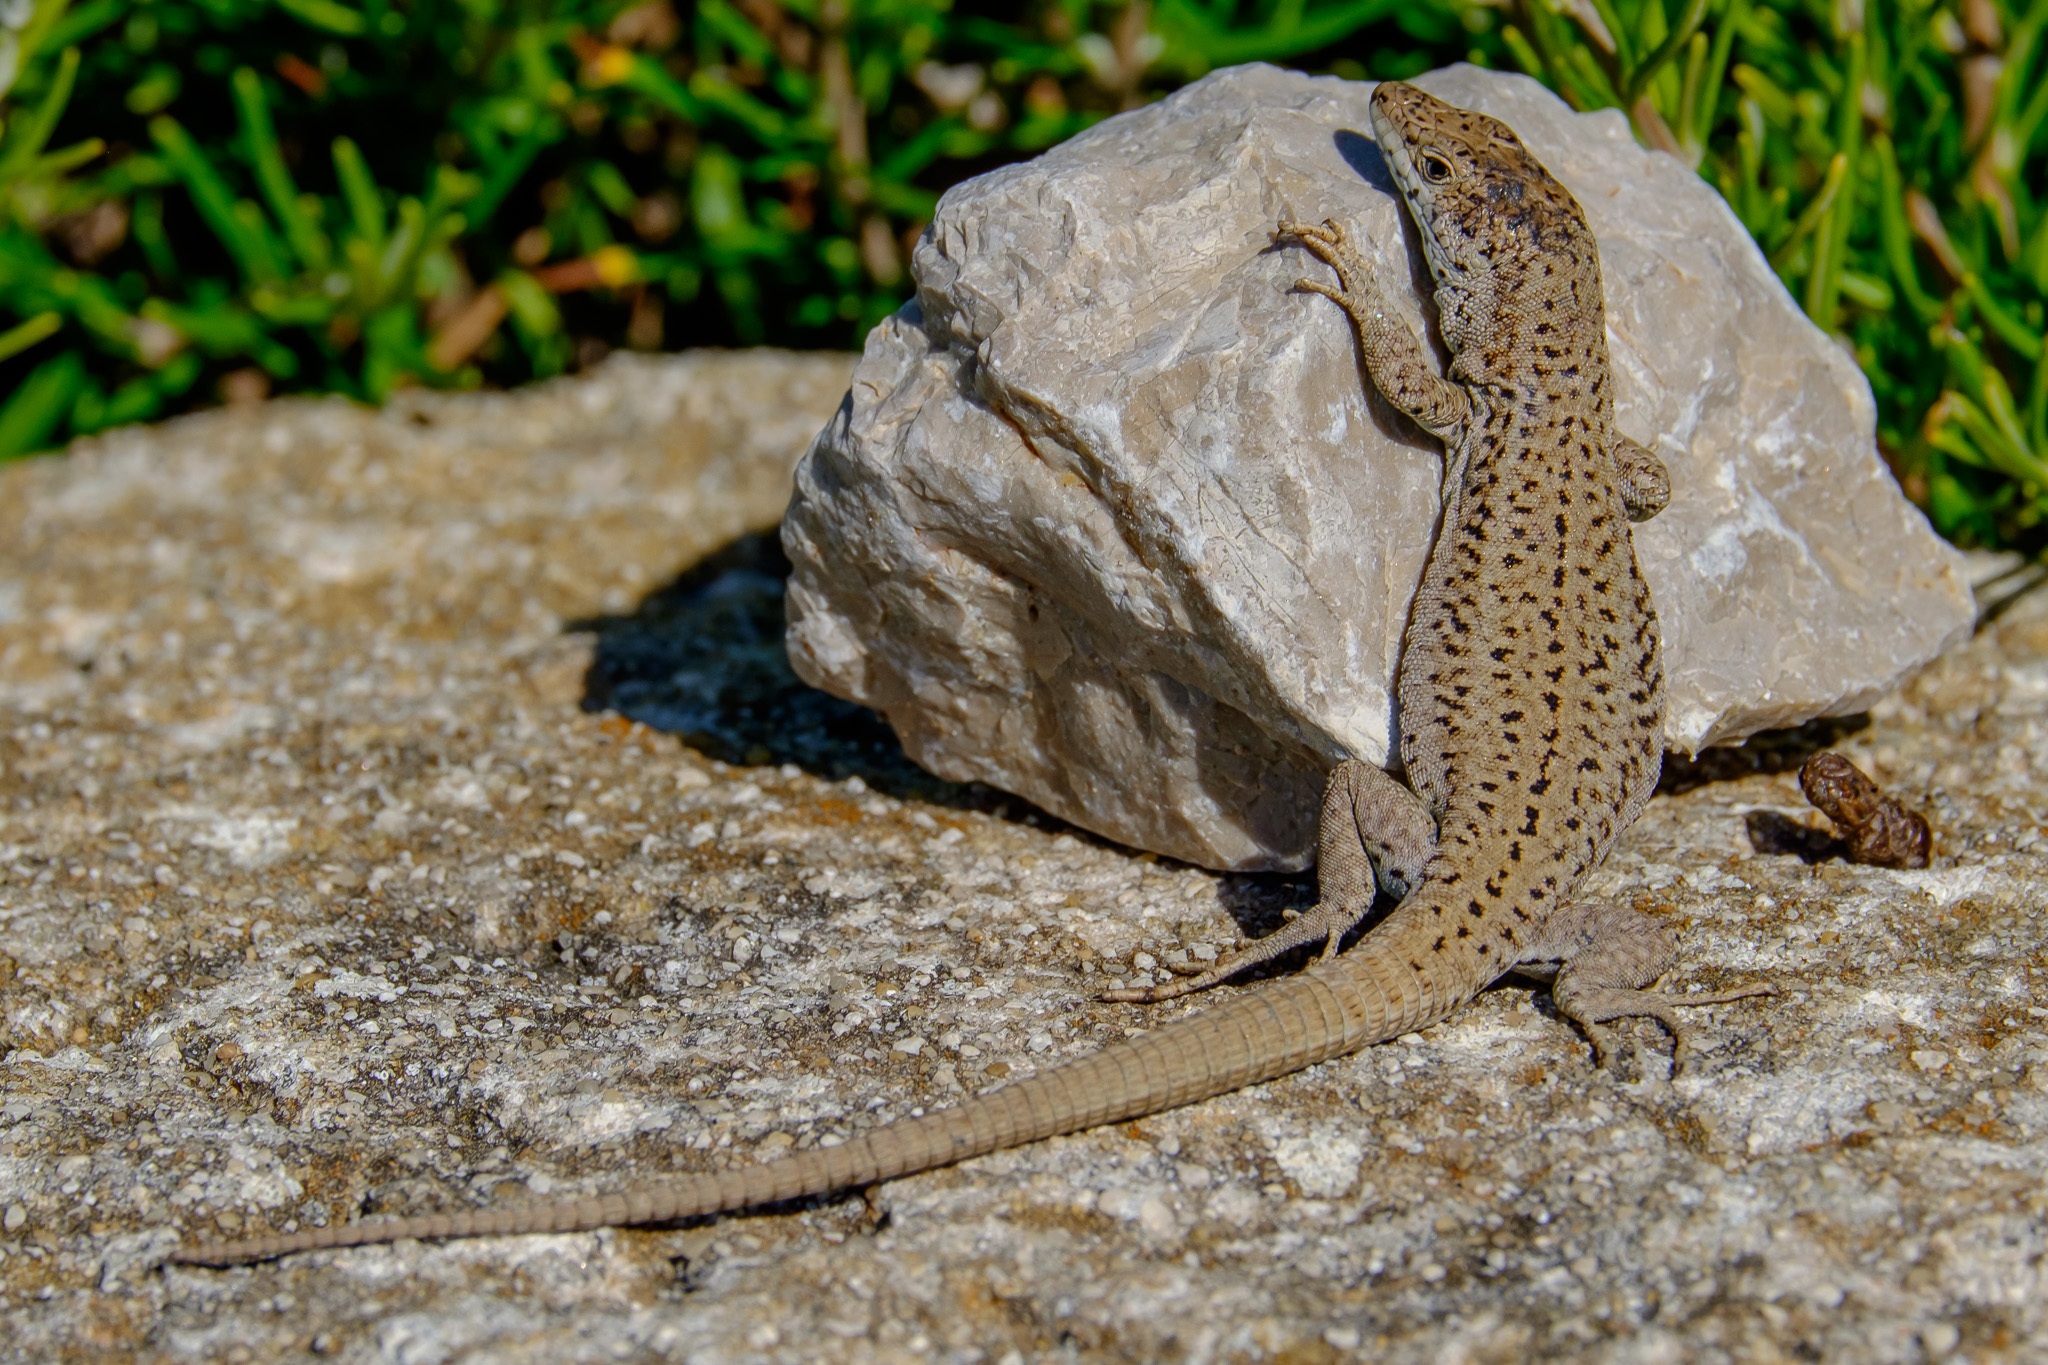
nature, outdoor, rock, leaf, animal, stone, summer, wildlife, wild, natural, brown, reptile, fauna, lizard, close up, tail, vertebrate, dragon, reptilian, macro photography, agamidae, scaled reptile